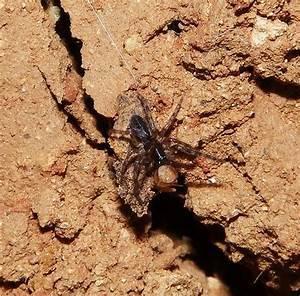
spider